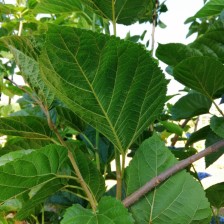
Variety: BlackAustralia